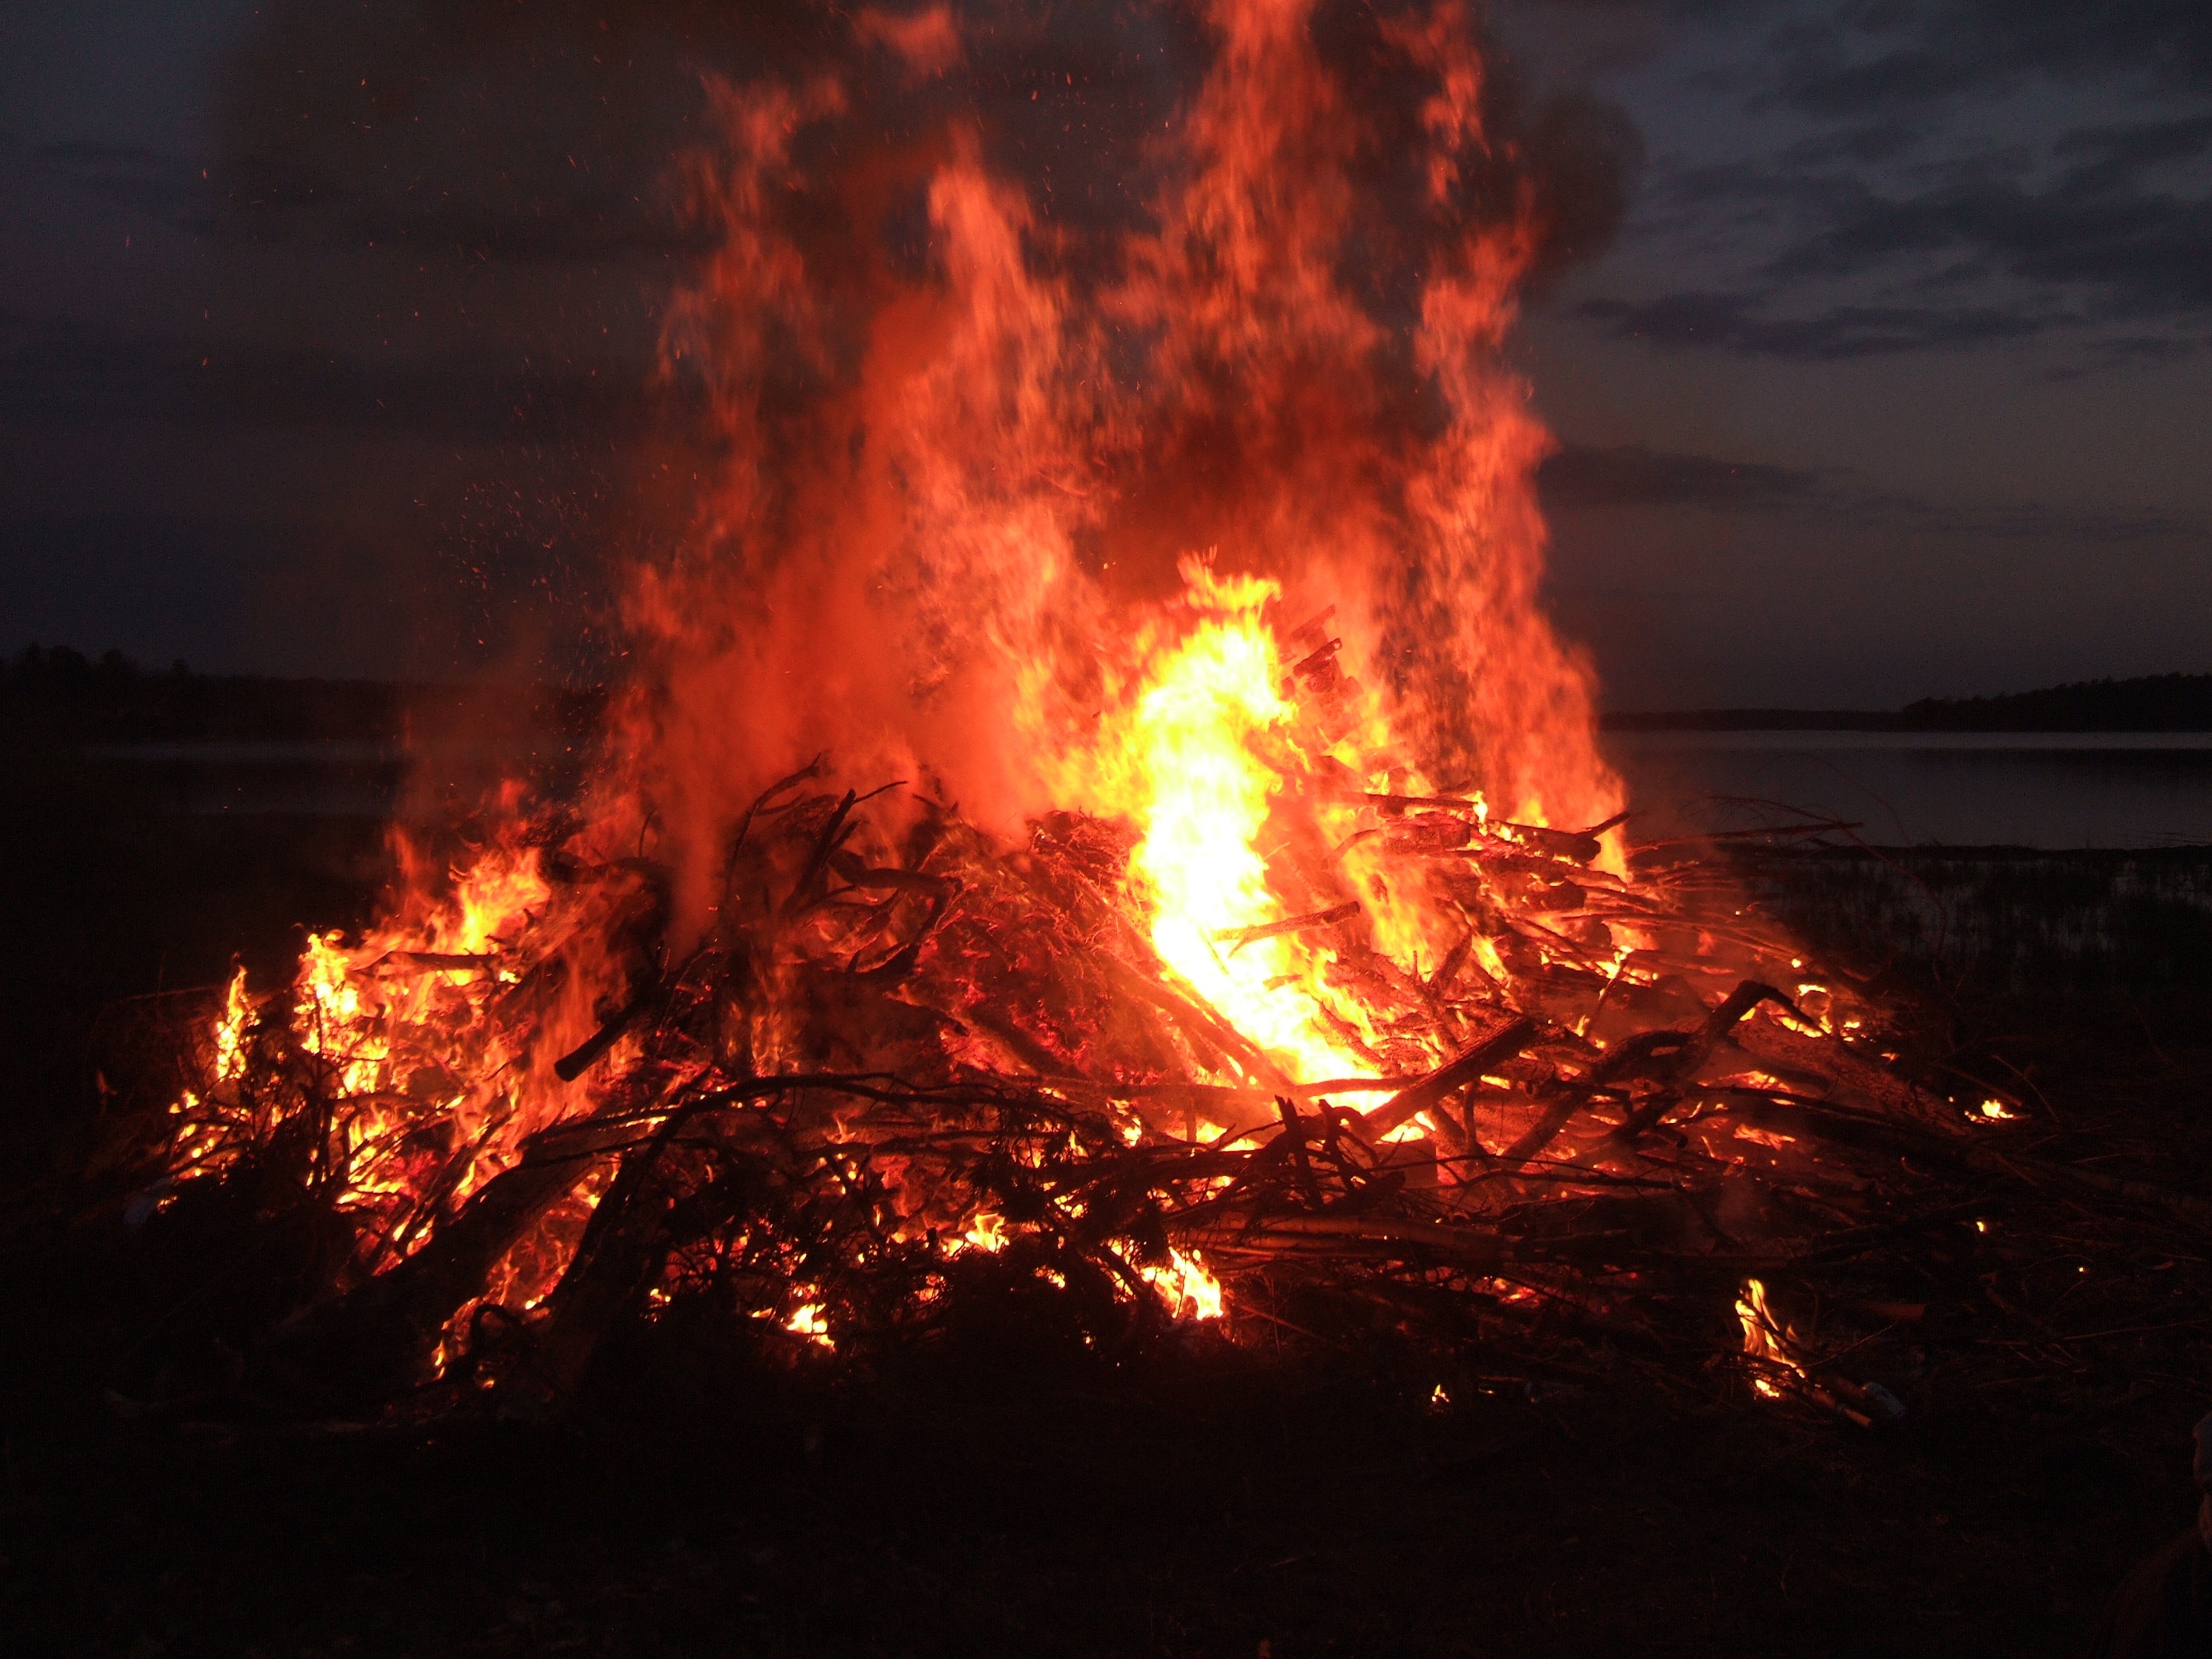
warm, fire, campfire, bonfire, heat, inferno, flames, geological phenomenon